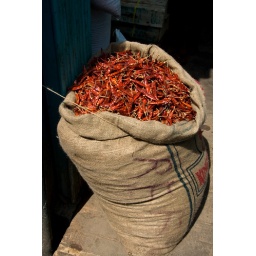
A great big bag of chillies! Taken in the Pettah market of Colombo